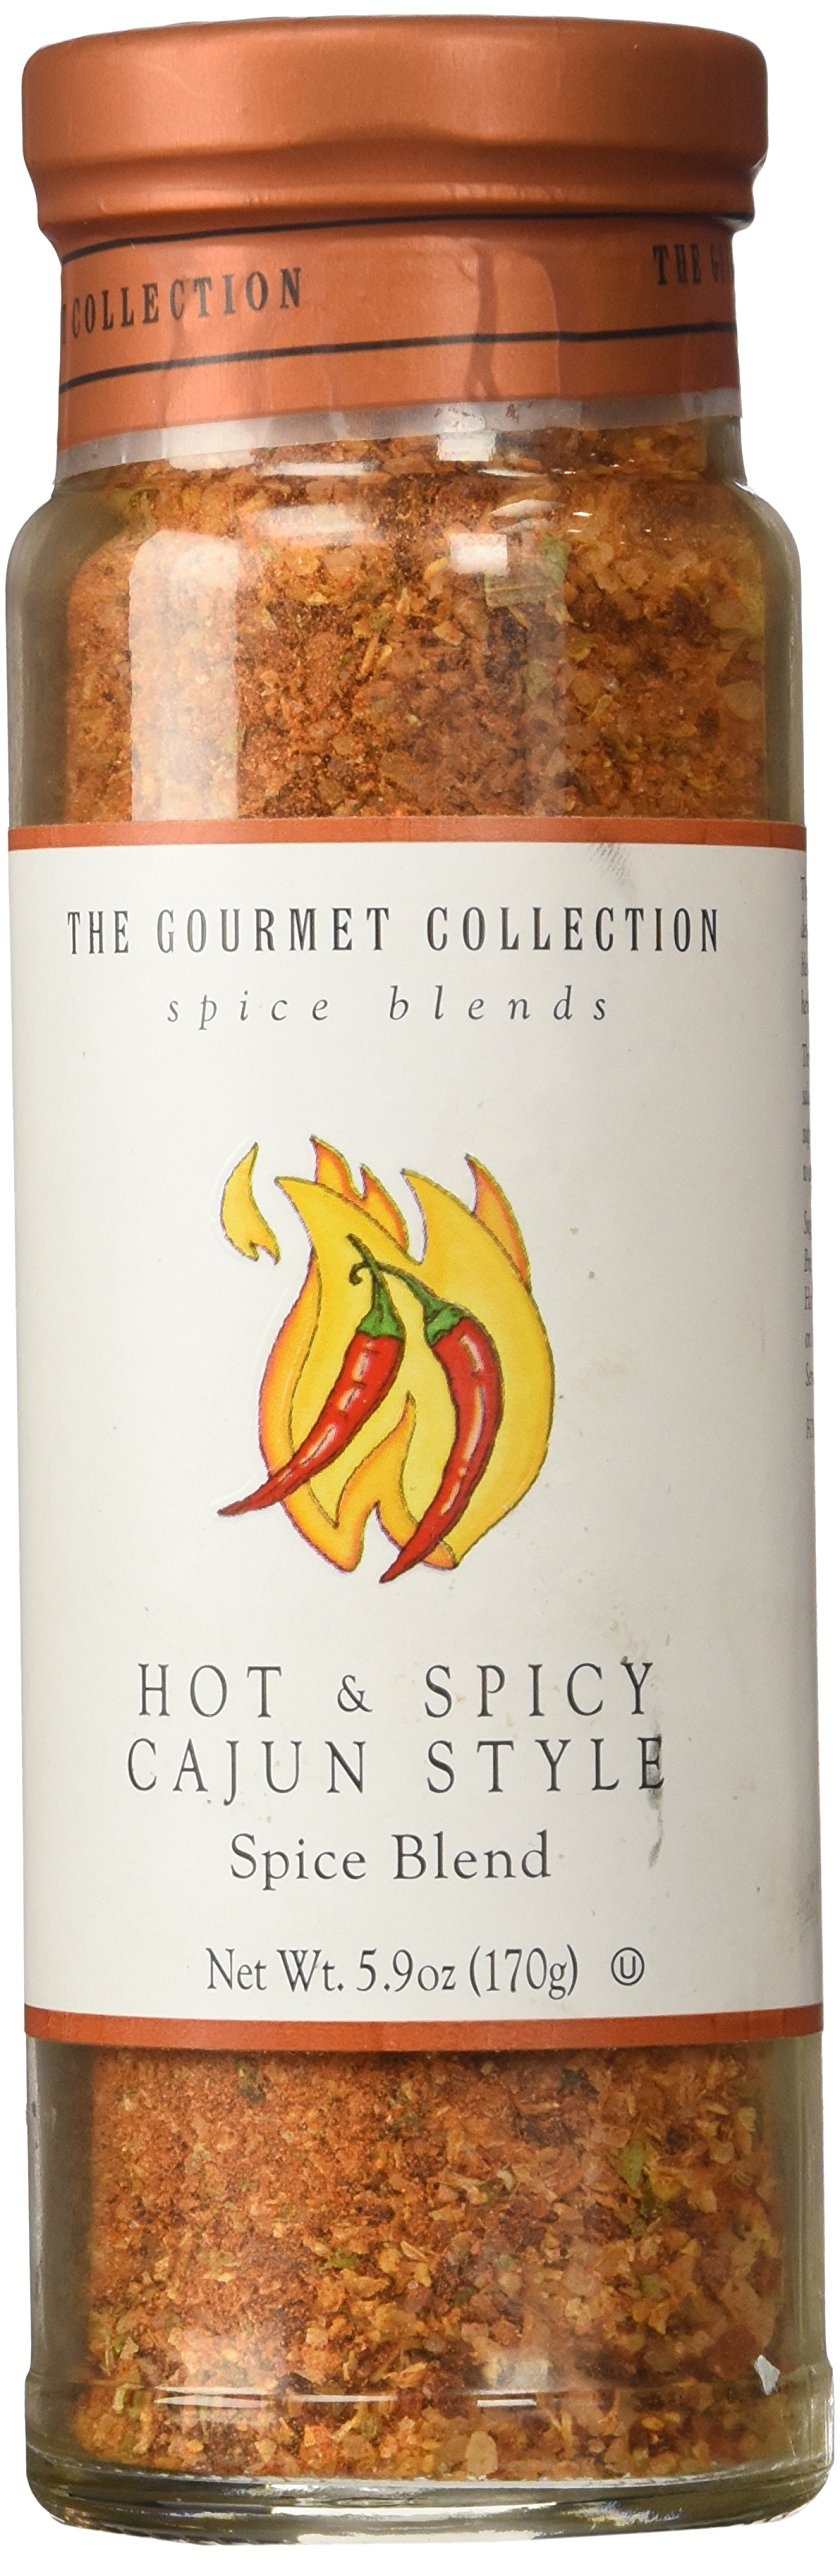
Item Name: The Gourmet Collection Spice Blend - Hot and Spicy Cajun Style Spice Blend - Cajun Style Seasoning Blend for Pasta, Chicken, Jambalaya: 156 Servings
Bullet Point 1: &#9733; The Gourmet Collection’s Hot Cajun Spice Blend will bring New Orleans to your table! Take your jambalaya to the next level with chili, onion, garlic & a blend of 14 spices. It’s the perfect amount of heat!
Bullet Point 2: &#9733; WHILE MANY SPICE BLENDS are packaged in SMALL, LOW-QUALITY CONTAINERS that run out quickly & DON'T PRESERVE your Cajun rub, our large, PREMIUM GLASS containers & AIRTIGHT seals maintain LONG-LASTING FRESHNESS & contain 156 Servings.
Bullet Point 3: &#9733; LESS SALT THAN OTHER BRANDS! Low-quality cooking spices & seasonings are filled with 60+ percent salt. We formulate Gourmet Collection spices with ten to thirty percent salt, so you get FRESH, DELICIOUS FLAVOR with a FRACTION OF THE SALT.
Bullet Point 4: &#9733; GOURMET WITHOUT THE GUESSWORK - Formulated in Australia, our Gourmet Collection Spice Blends feature high-quality herbs & spices collected from AROUND THE WORLD, resulting in a wide range of carefully tested flavors & EXOTIC TASTES TO TRY.
Bullet Point 5: &#9733; AT THE GOURMET COLLECTION its OUR MISSION to create the BEST SPICE BLENDS ON EARTH. We combine EXTRAORDINARY TASTE with CONSISTENT QUALITY to create the PERFECT BLEND of delicious spice blends so you can make GOURMET-QUALITY dishes at home.
Product Description: FRESH, AUTHENTIC SAVORY FLAVOR – FOR GOURMET QUALITY AT HOME Other garlic powder spice blends often fall into one extreme or the other – too bland and boring, or much too salty. At The Gourmet Collection, we’ve packed our Roasted Garlic and Red Bell Pepper spice blend with a carefully tested, balanced combination of 9 fresh, premium herbs and spices, and much LESS SALT for authentic, savory flavor. In fact, our gourmet spice blends contain 30% to 60% less salt than you’ll find in other brands. Unlike other garlic spice blends that come in small, low-grade containers that don’t preserve your gourmet seasoning as they should, we seal our gourmet seasoning in airtight, premium glass cylinders to ensure long-lasting freshness and concentrated flavor. Our garlic red bell pepper blend seasoning contains a mouthwatering infusion of 9 fresh herbs and spices, including: -Red Bell Pepper -Onion -Garlic -Coriander -Sage -Marjoram -Thyme -Sage -Black Pepper Our seasoning for cooking is delicious as a salad seasoning, meat seasoning, seafood seasoning, vegetable seasoning powder, poultry and rice seasoning. At the Gourmet Spices Collection, we make it our mission to create the best spice blends on earth. Formulated in Australia, our gourmet spices and seasonings feature high-quality herbs and spices collected from around the world. Combining extraordinary taste with consistent quality, the Gourmet Collection spices are the result oftireless testing to find the perfect blend for our garlic powder seasoning everything seasoning blend - so you can make gourmet-quality dishes at home.
Value: 1.0
Unit: Count

Price: 20.33